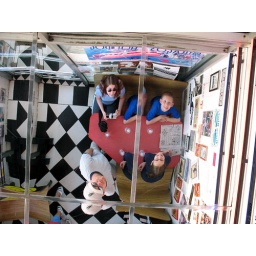
All of us as seen in the ceiling mirror at a hot dog place called Scooby's.